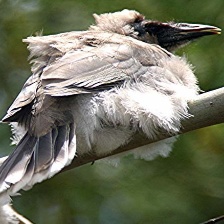
Species: NOISY FRIARBIRD
Scientific name: PHILEMON CORNICULATUS